Things I Do for Money

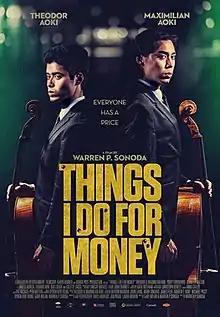
Poster

Things I Do for Money is a 2019 Canadian crime film, directed by Warren P. Sonoda. The film stars Theodor Aoki and Maximilian Aoki as two cello-playing brothers in Hamilton, Ontario, who become embroiled in the criminal underworld when a bag of money belonging to a criminal hitman accidentally ends up in their possession.